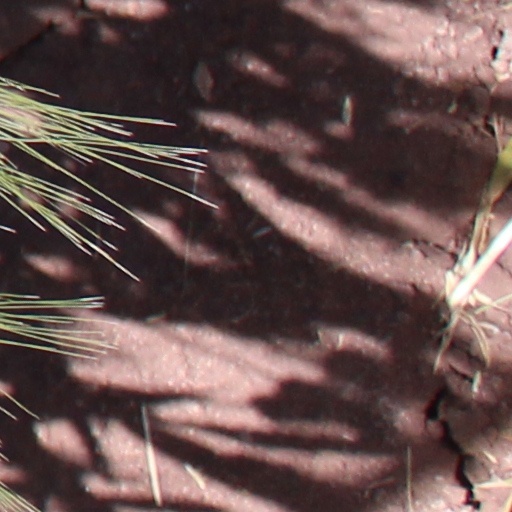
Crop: wheat